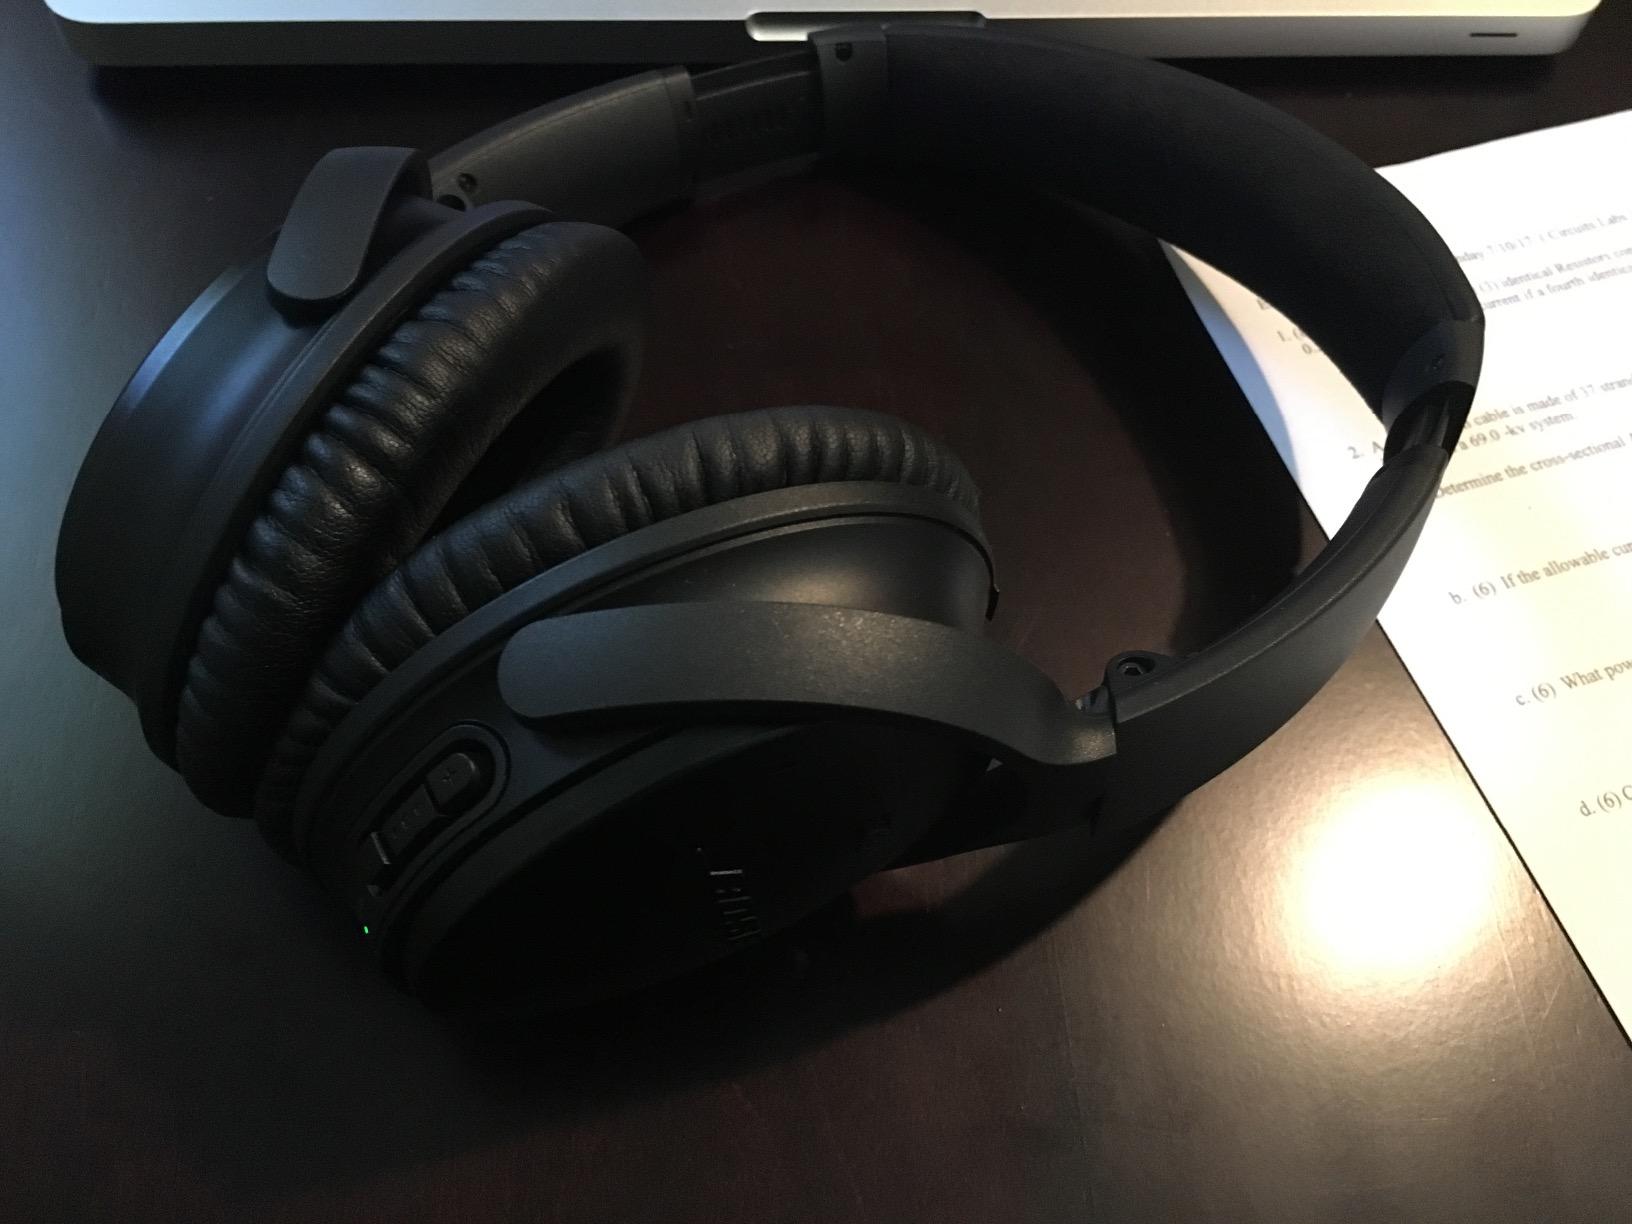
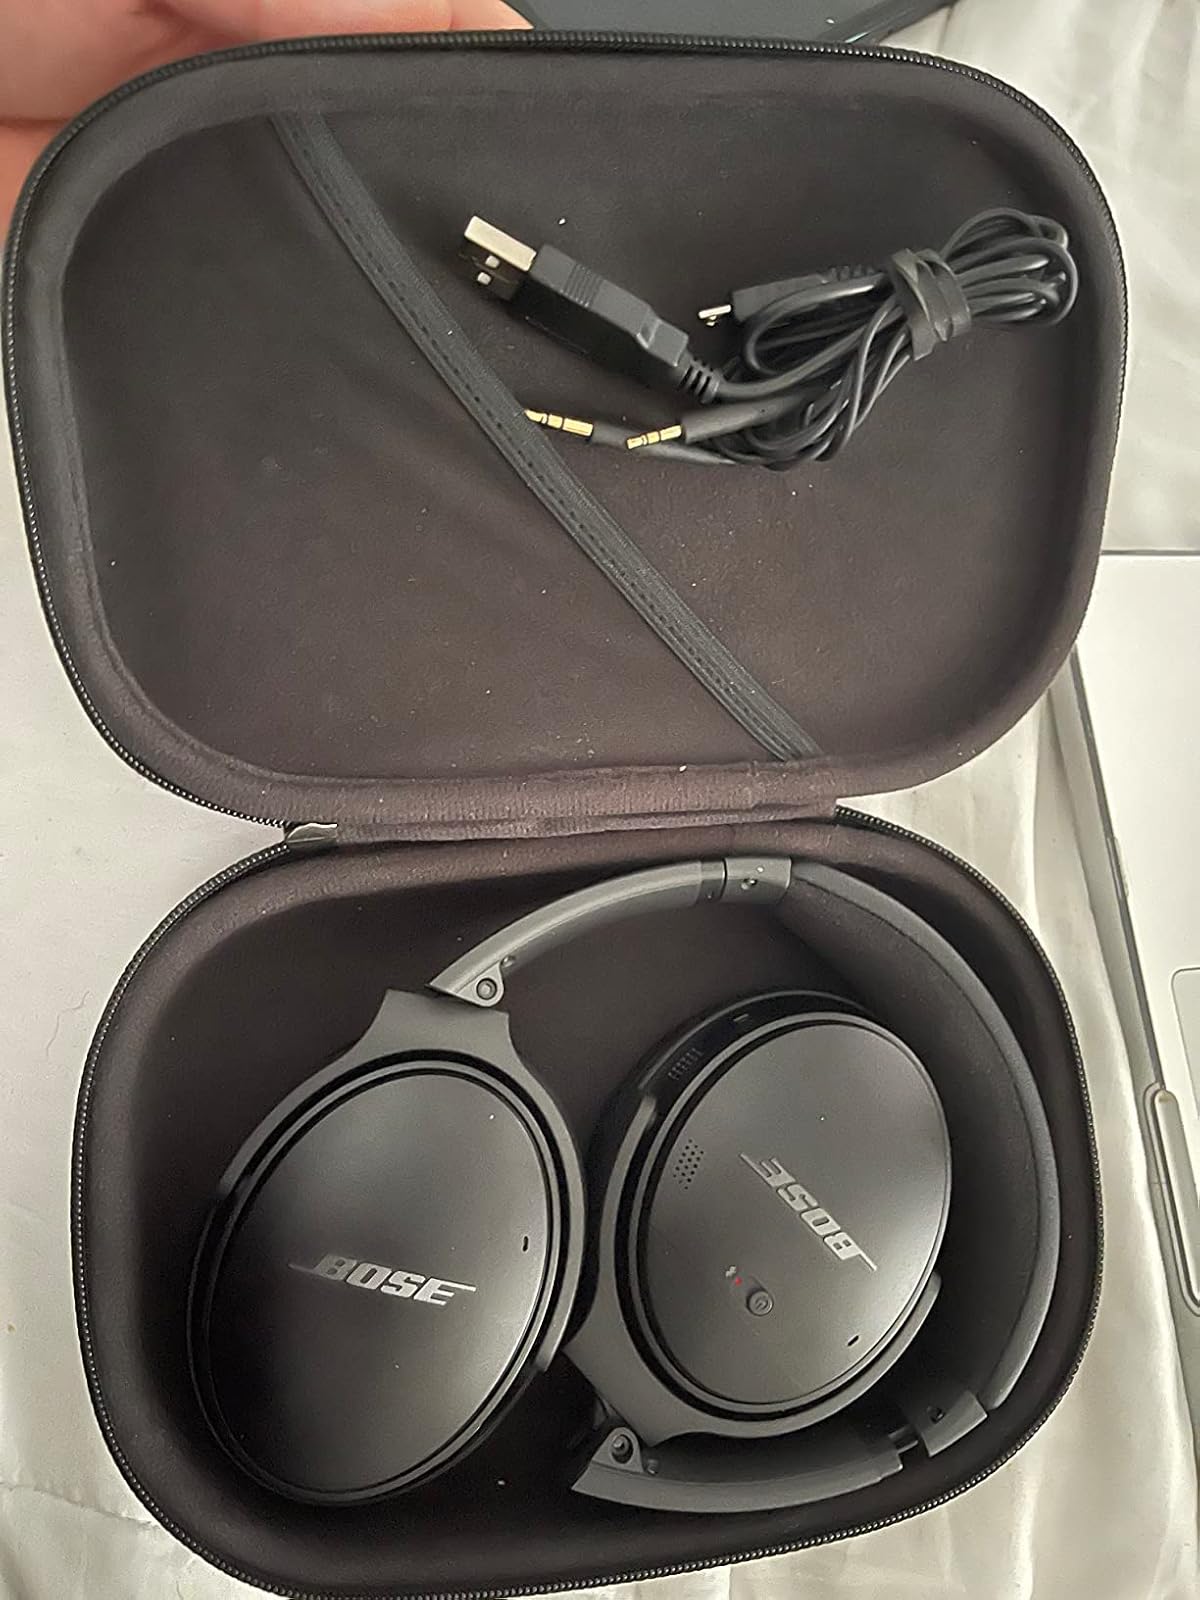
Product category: headphones
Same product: yes